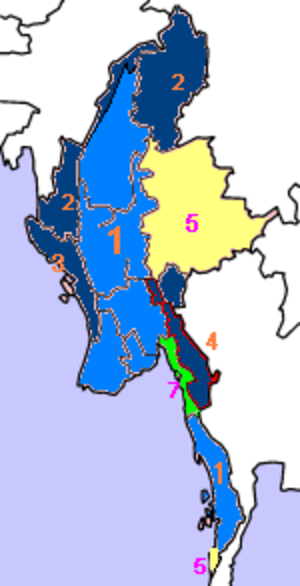
Le birman appartient à la famille tibéto-birmane. Il est la langue officielle de la Birmanie, où il est parlé comme langue maternelle par environ 42 millions de personnes. Il trouve son origine dans les parlers de la dépression centrale du pays, se distinguant plus ou moins d'autres dialectes birmans comme le rakhine de la Province d'Arakan qui en est très proche ou l'intha du lac Inle qui s'en distingue un peu plus. 10 millions de personnes parlent le birman en seconde langue en Birmanie, où il est langue obligatoire de l'enseignement.